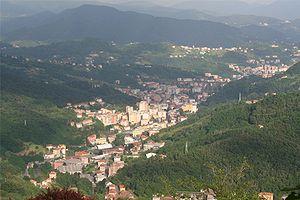
Le Polcévera est un torrent dont le cours s'écoule entièrement le long de la vallée du même nom dans la ville métropolitaine de Gênes ; il est, par sa longueur, le second cours d'eau de la ville de Gênes, après le Bisagno, et le premier pour la superficie de son bassin hydrographique.
Campomorone est une commune italienne de la ville métropolitaine de Gênes dans la région Ligurie en Italie.
Le val Polcevera est l'une des principales vallées de la ville métropolitaine de Gênes en Ligurie. Elle tient son nom du torrent du même nom, un des deux fleuves qui, avec le Bisagno qui traverse la vallée homonyme, délimitent, à l'ouest et à l'est, le centre historique de Gênes et se jettent dans la mer de Ligurie.